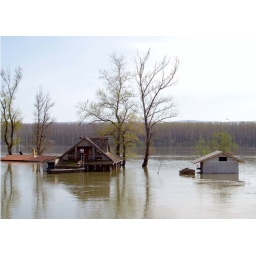
This is our friend with his dog in their house overflow by Danube river (spring 2006.)